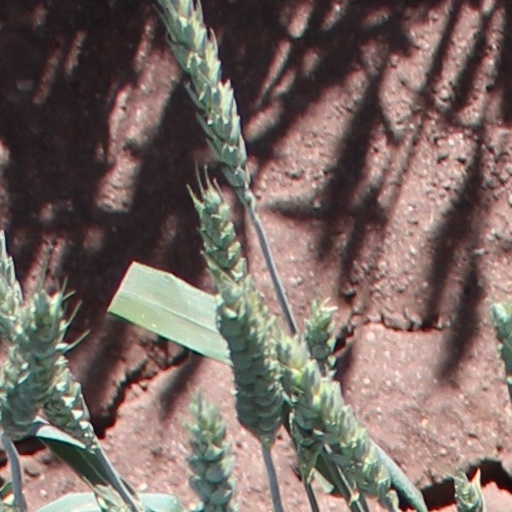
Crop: wheat